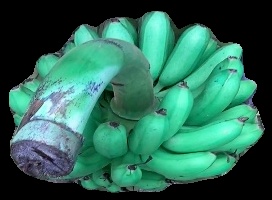
Variety: rasbale
Grade: grade1